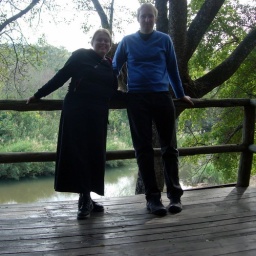
chalet balcony over the river